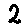
Label: 2